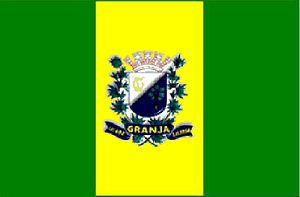
Granja est une ville brésilienne de l'État du Ceará. Sa population était estimée à 52 670 habitants en 2010. La municipalité s'étend sur 2 697 km².